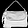
Label: Bag